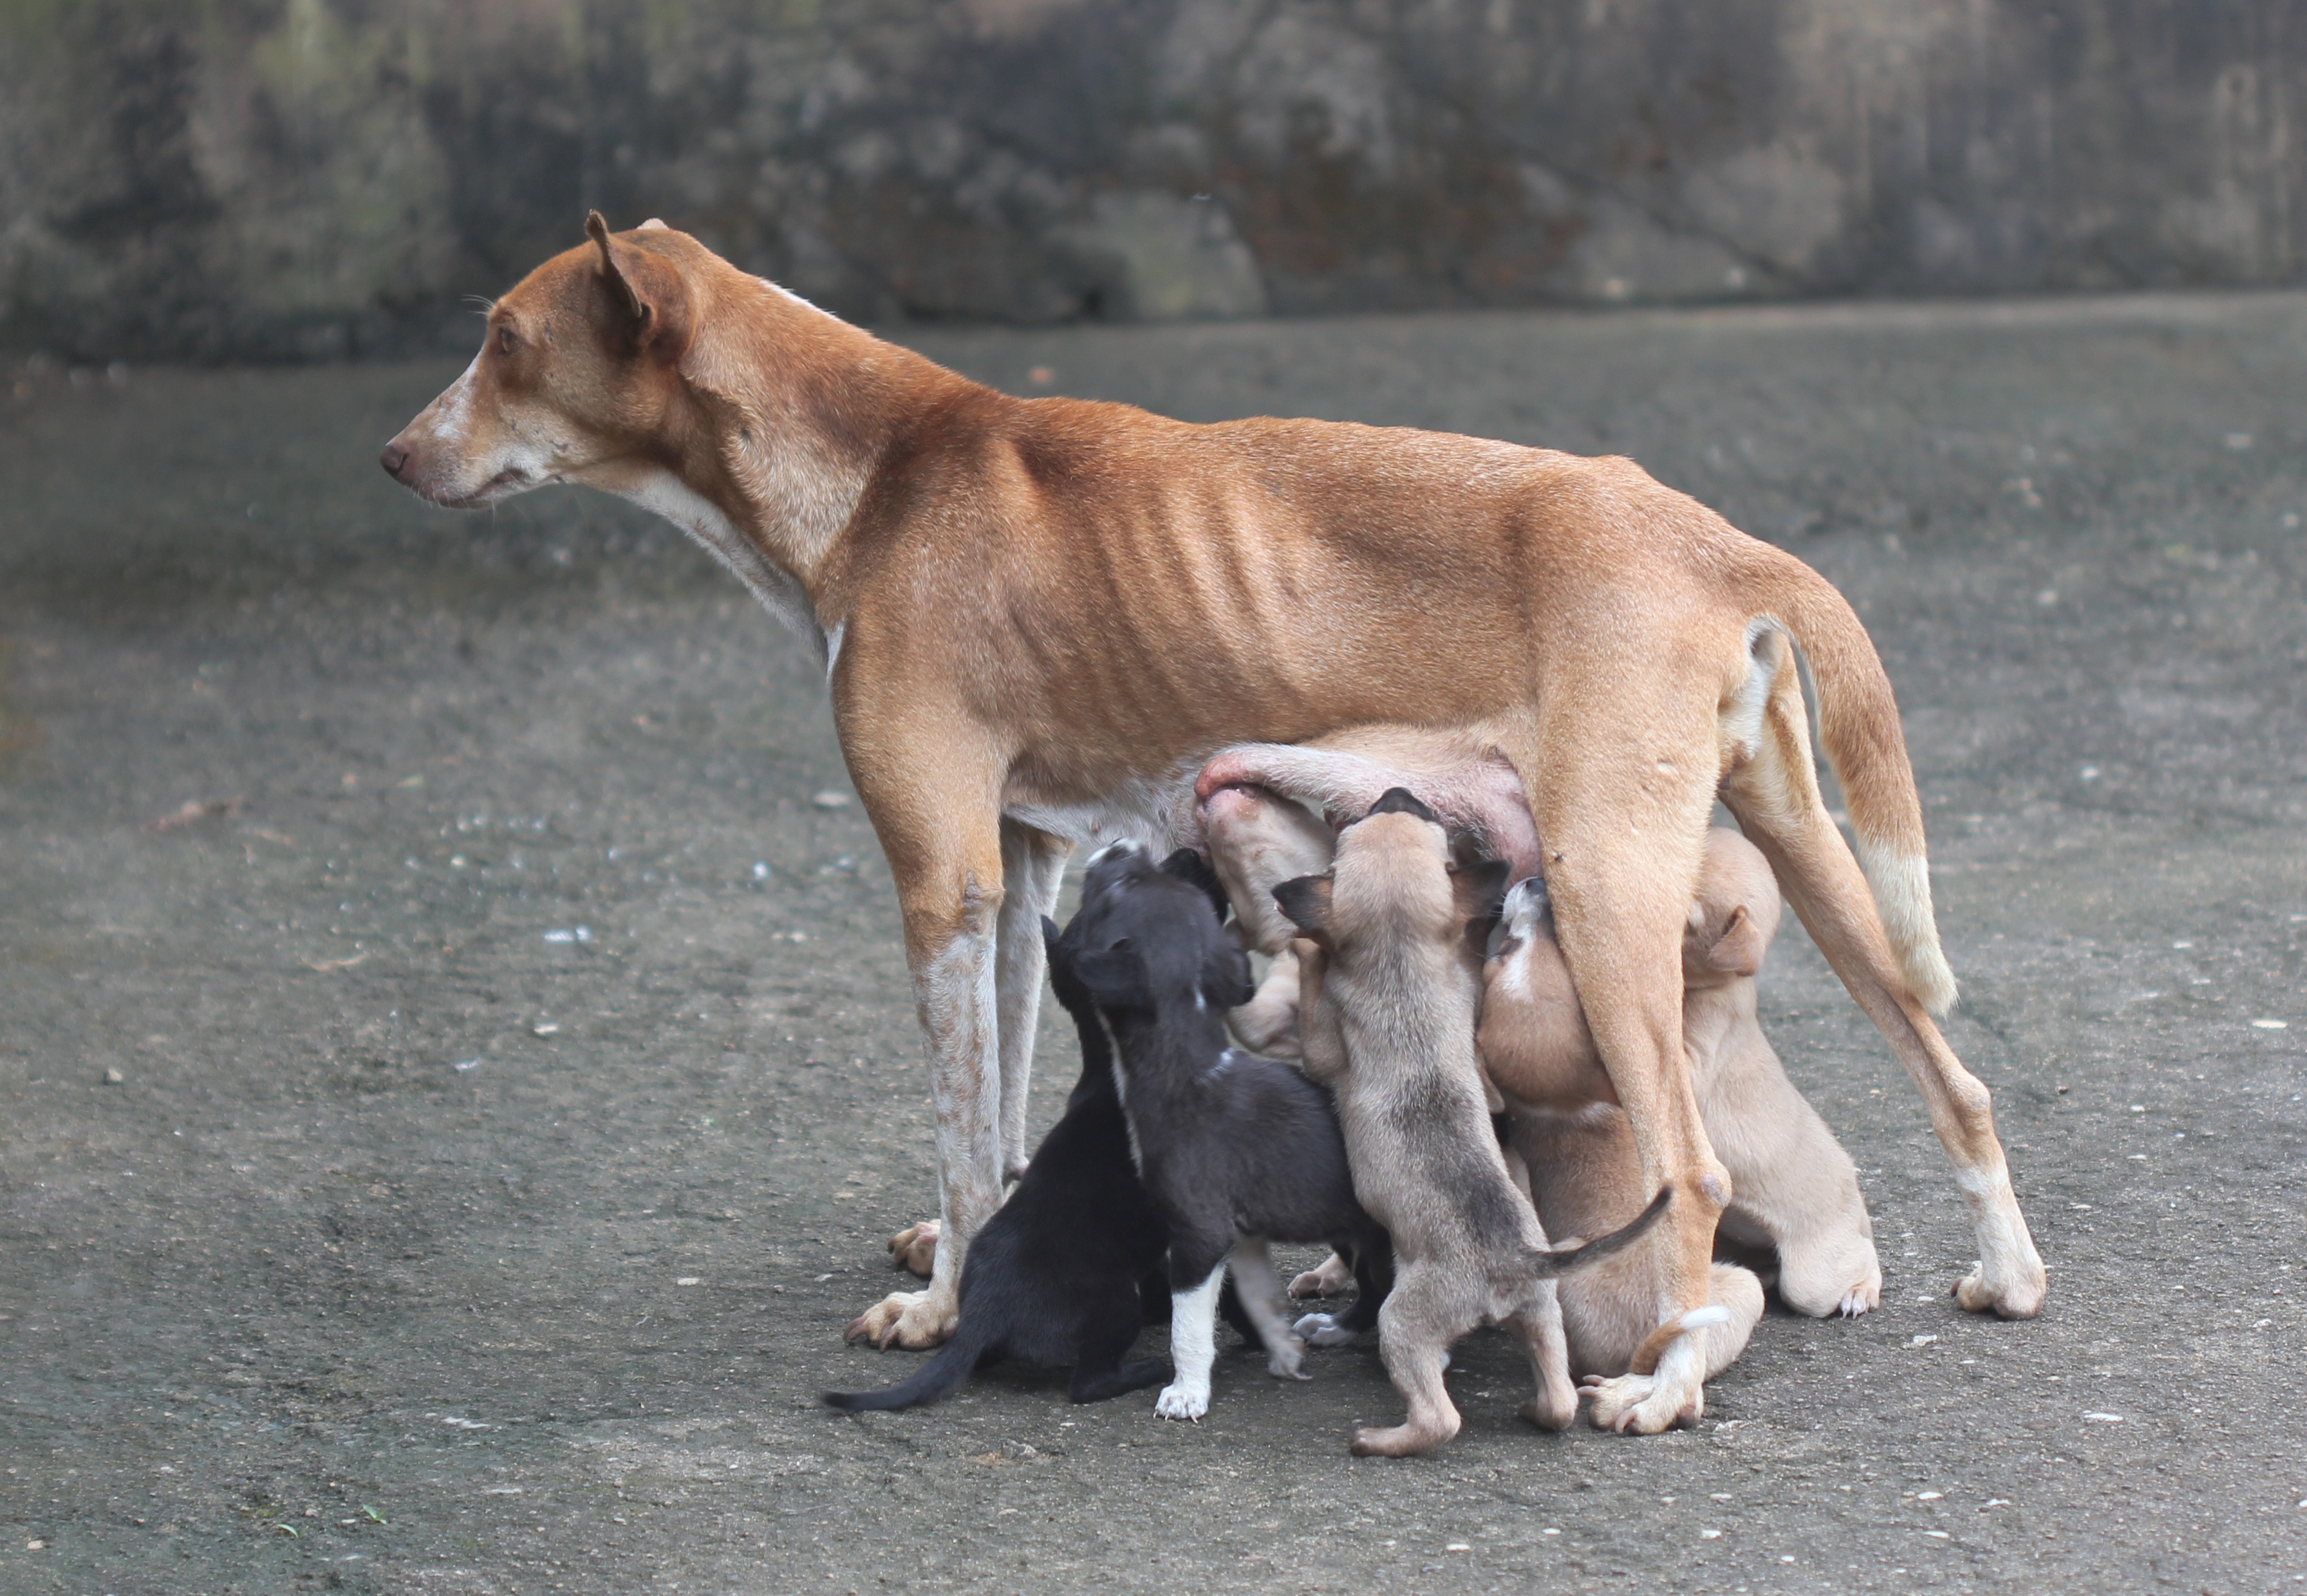
dog, mammal, vertebrate, dog breed, motherly love, street dog, dog like mammal, carnivoran, animal sports, dog mother